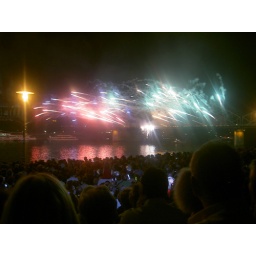
Fireworks display in Cologne. The main bridge over the Rhine was used as a base to launch fireworks.